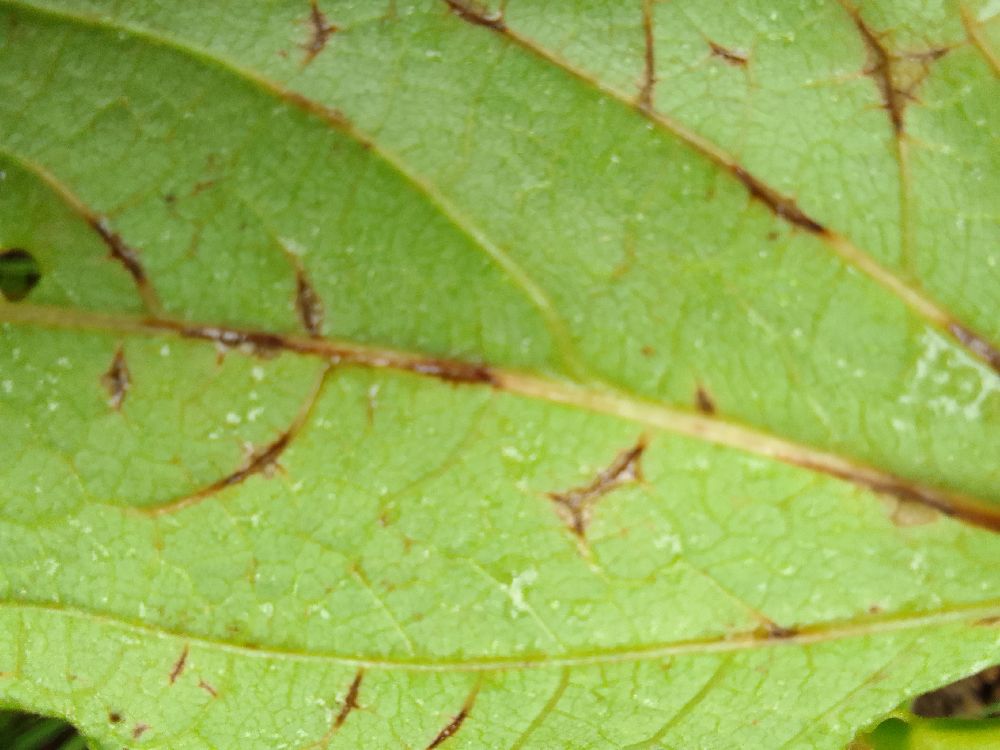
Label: anthracnose